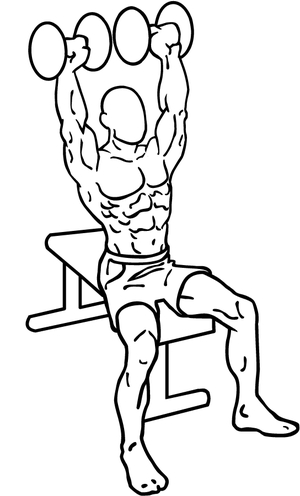
Le développé épaules est un mouvement de musculation de base qui fait travailler les épaules, plus précisément les faisceaux antérieur et moyen du deltoïde, et indirectement les triceps, les trapèzes, le haut de la poitrine et le dentelé antérieur.